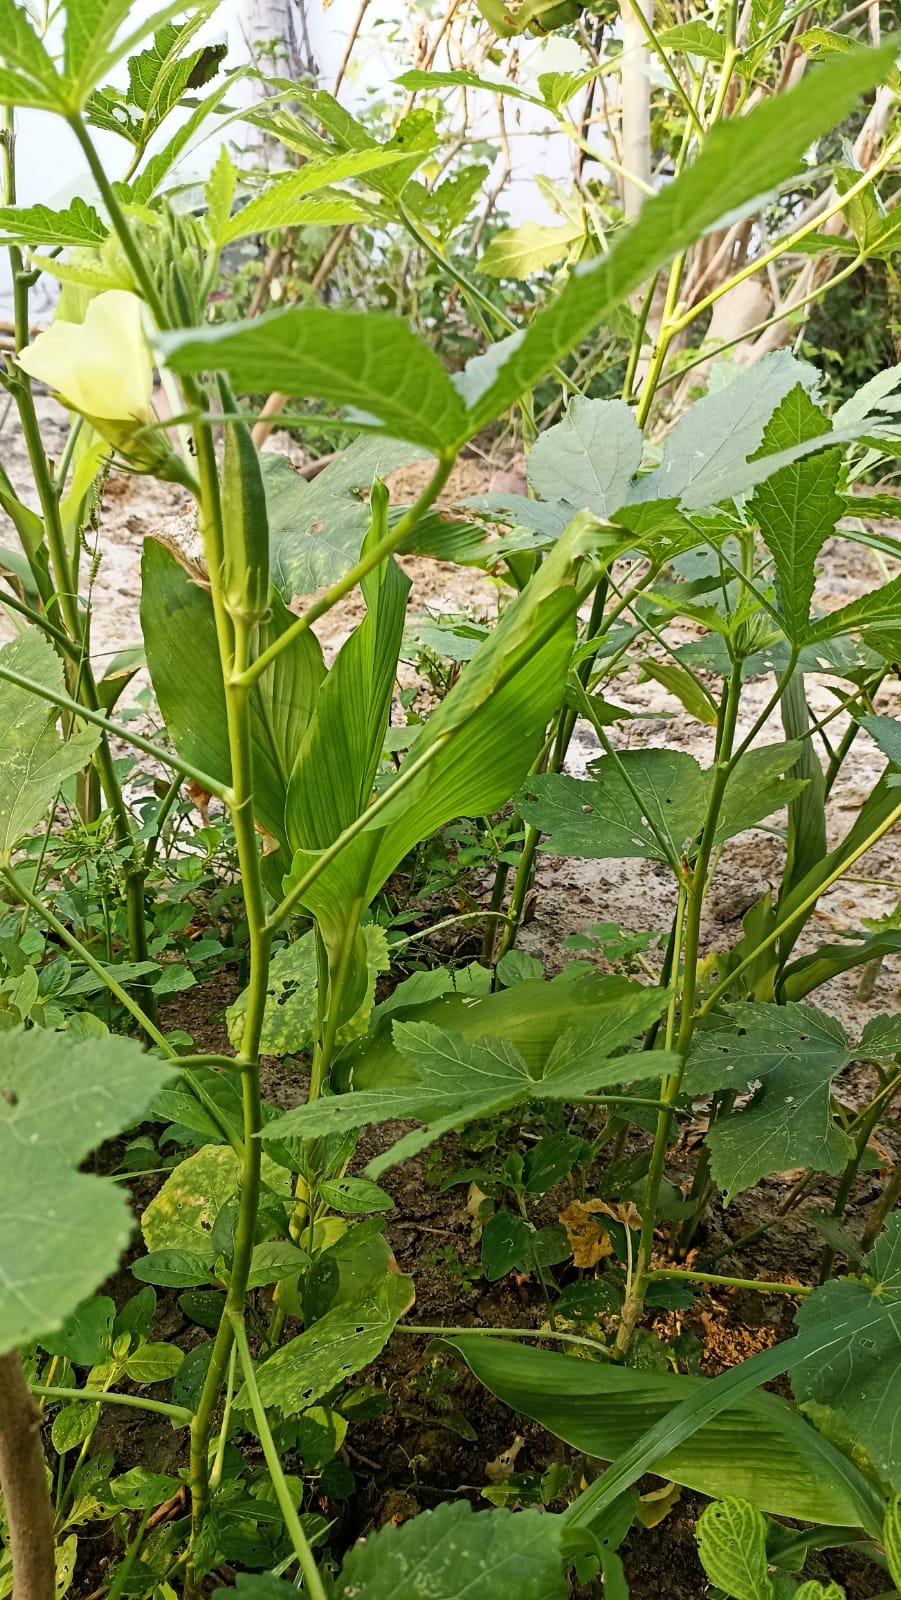
Label: Under-mature